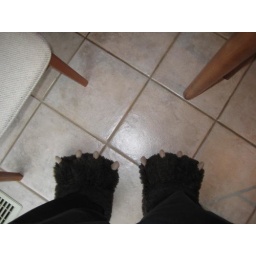
there is a bear in the McDonald house